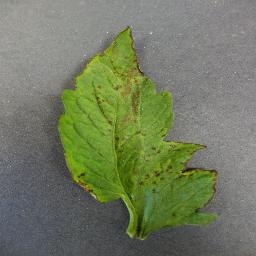
Label: Tomato___Bacterial_spot